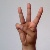
The image shows a hand gesture representing the letter 'W' in Indian Sign Language.